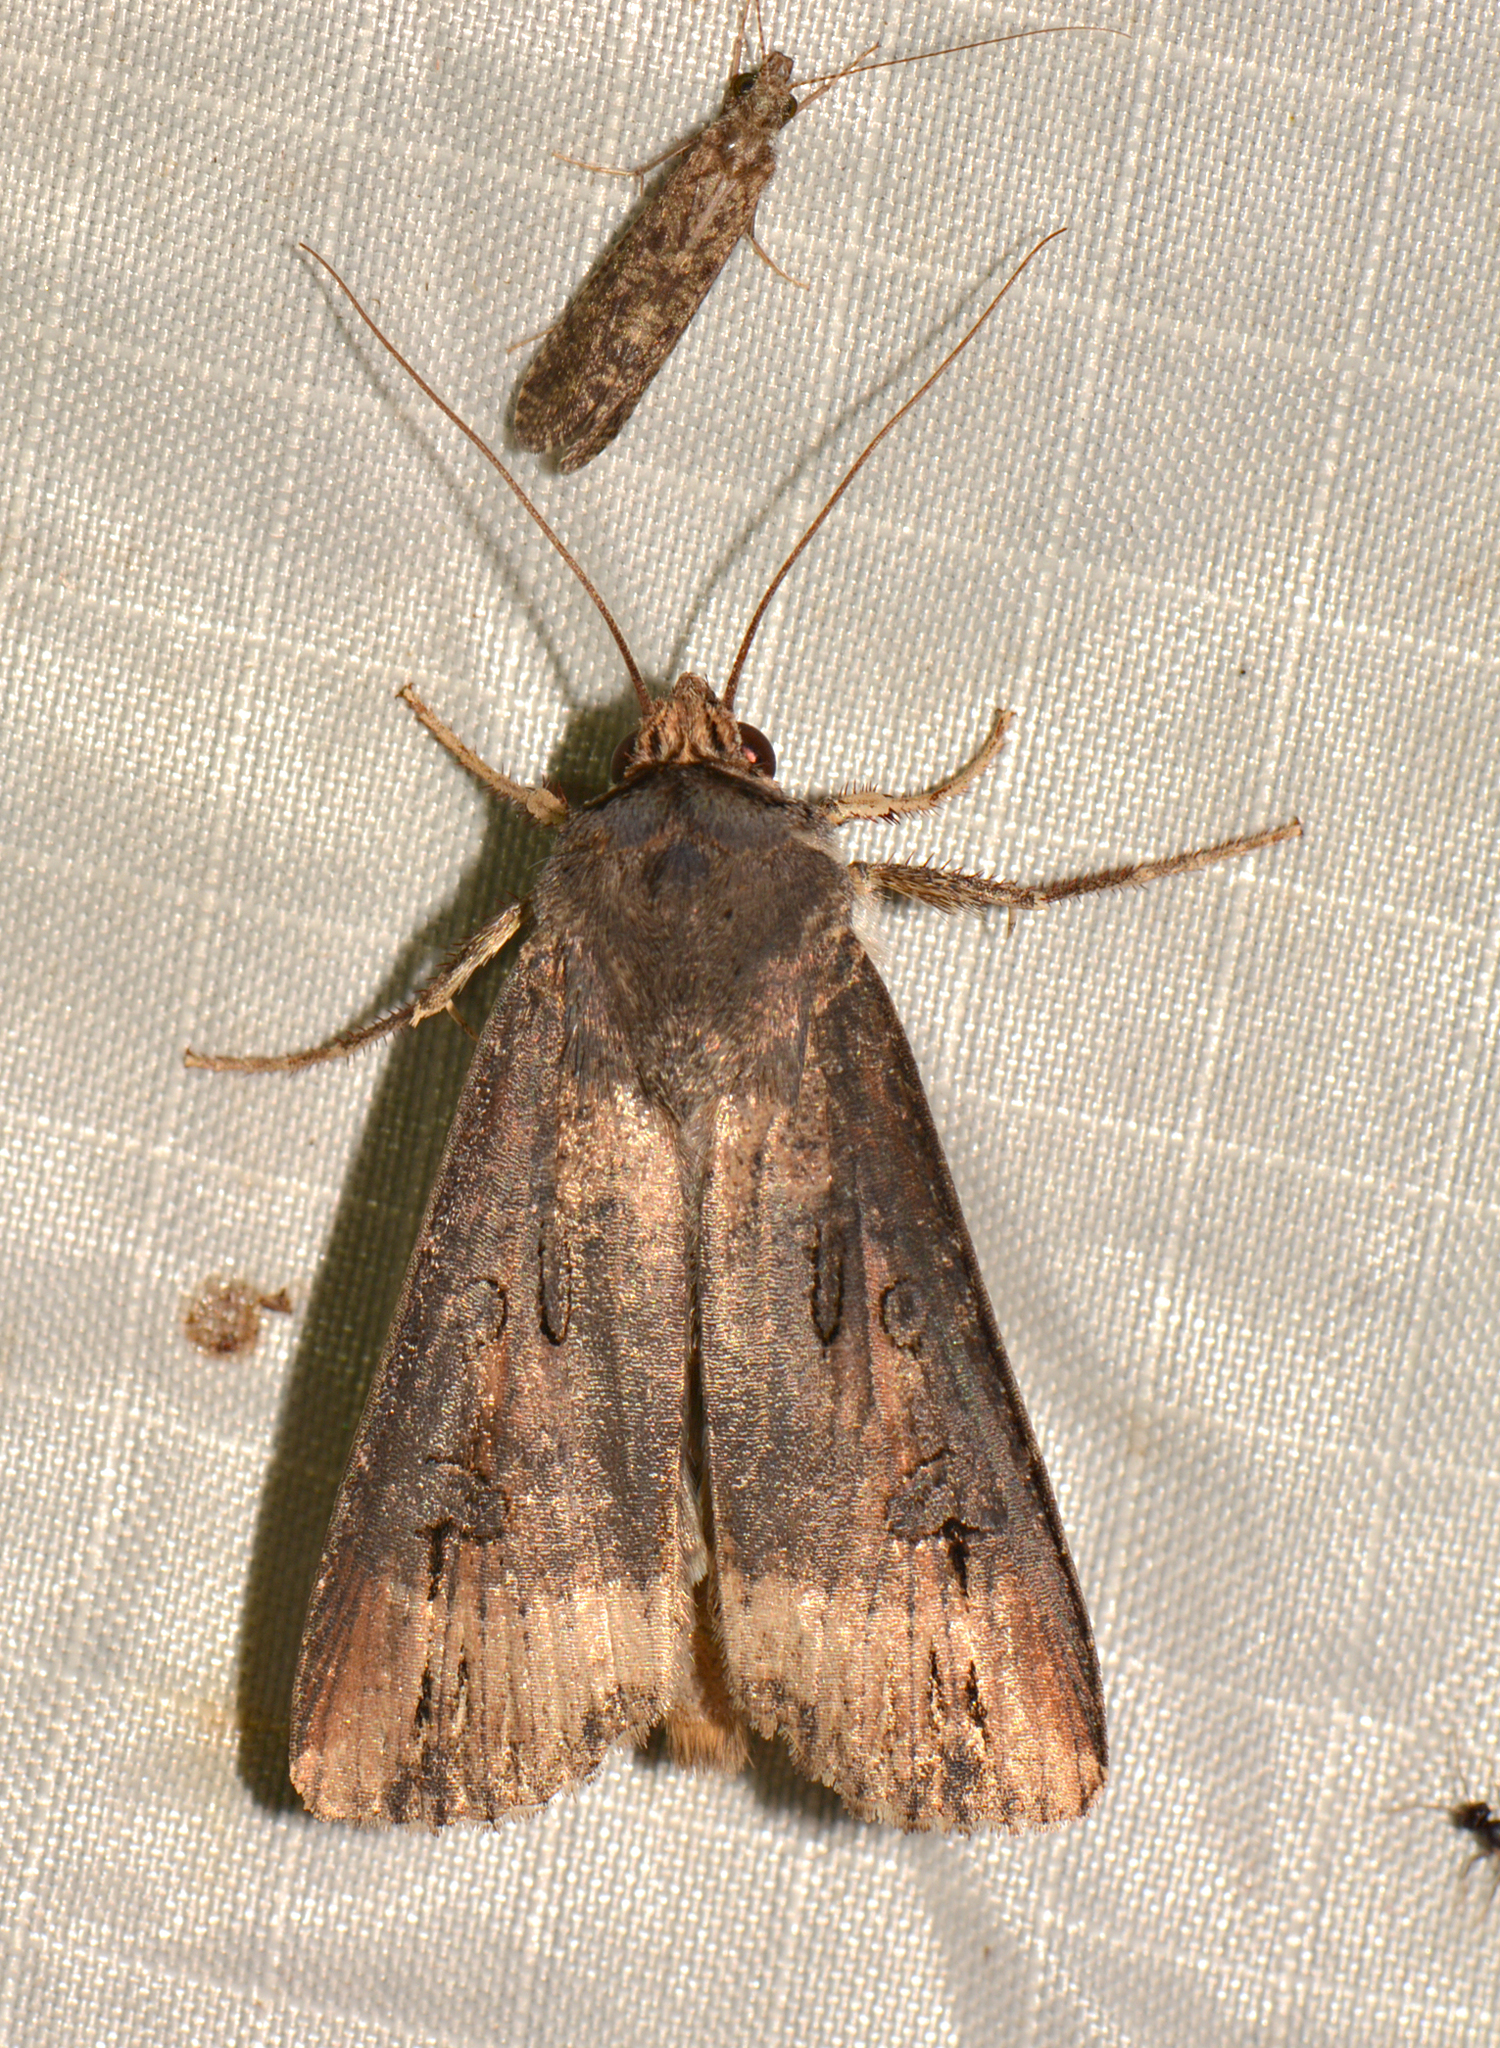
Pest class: cutworms